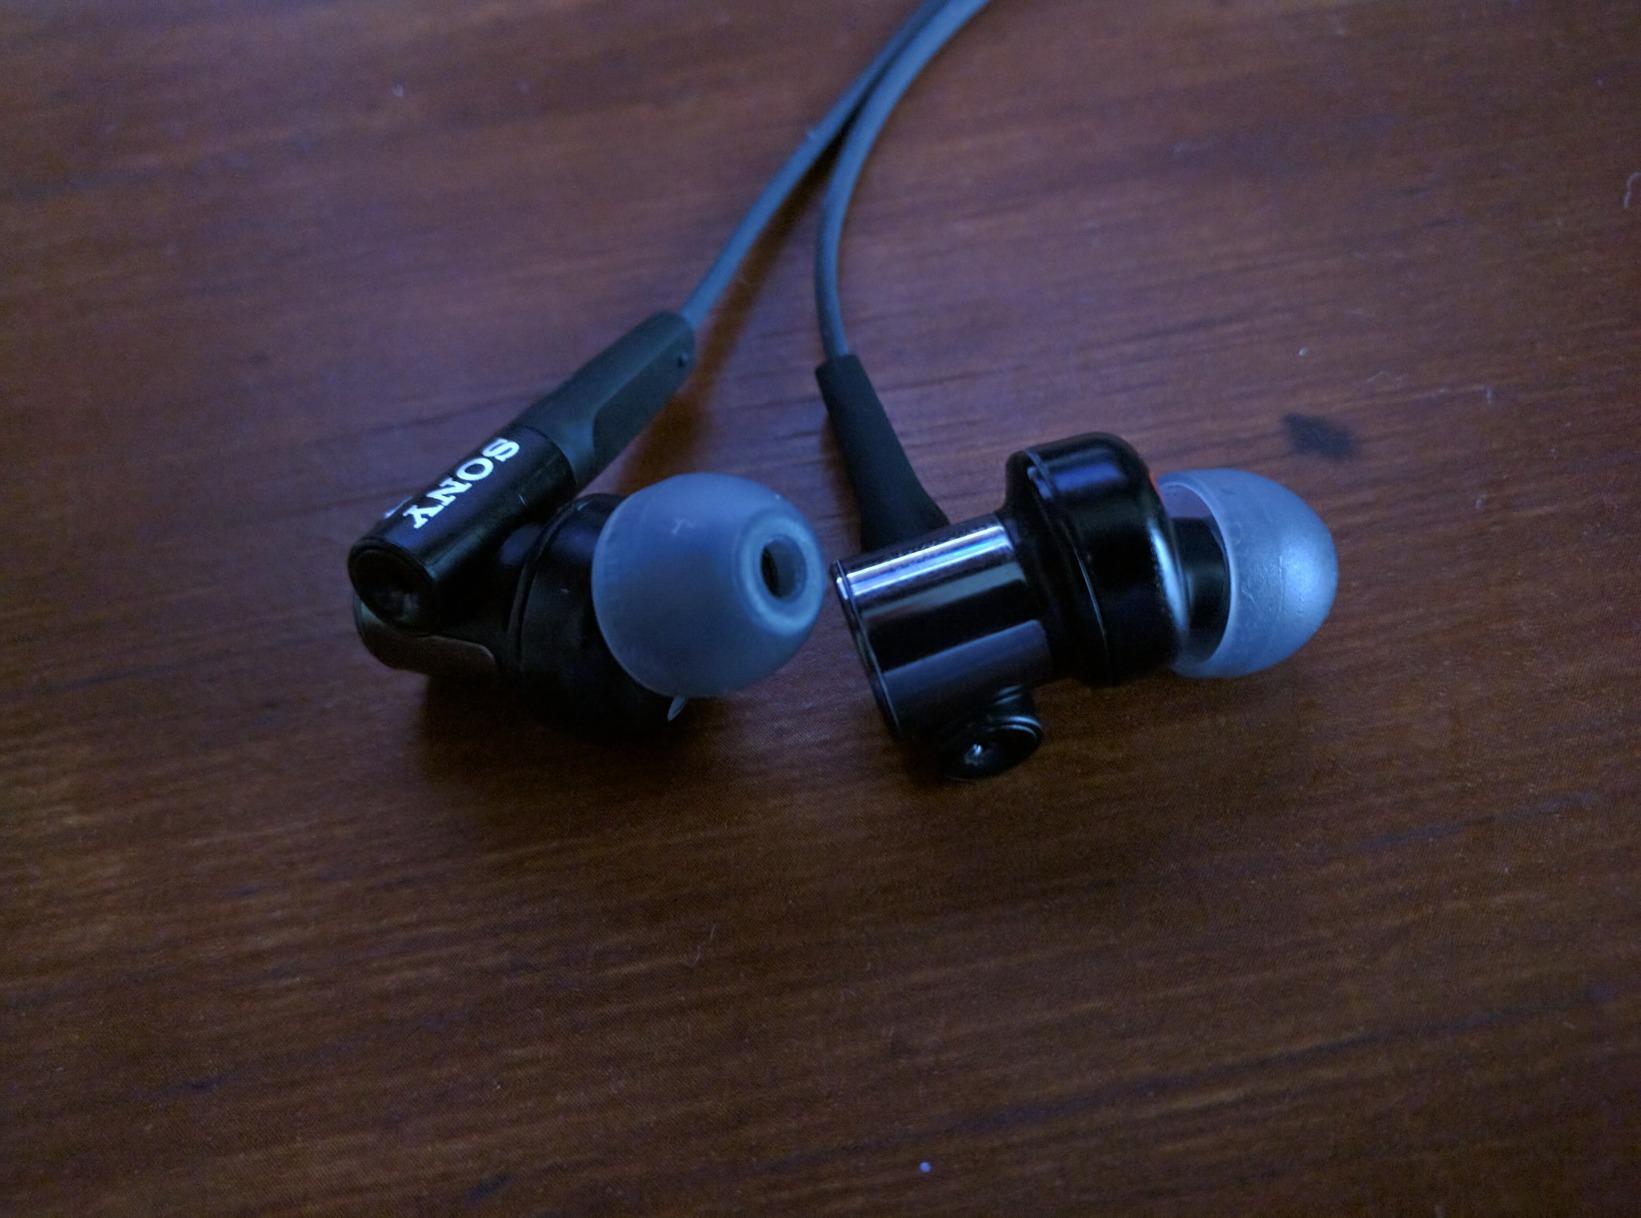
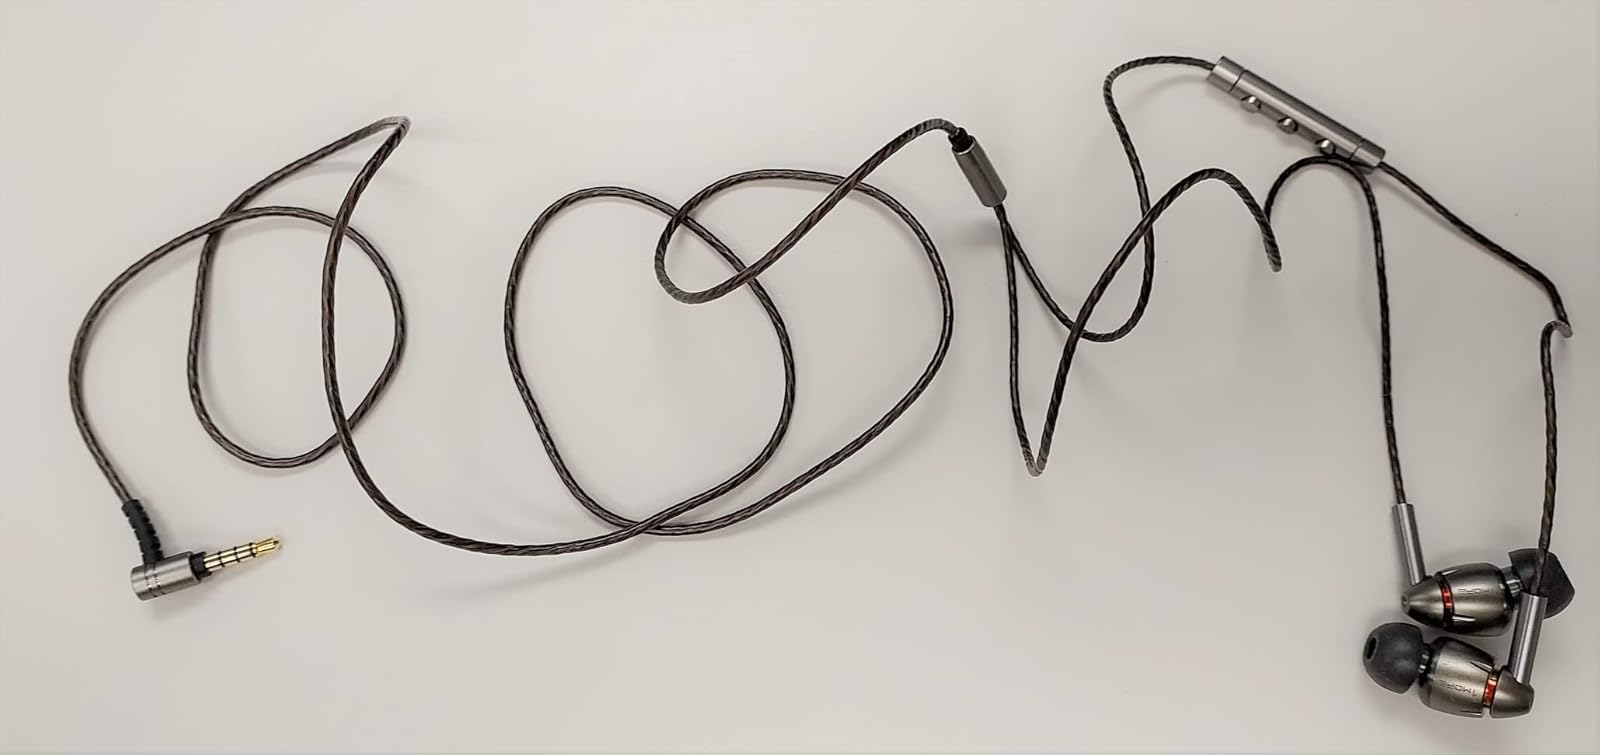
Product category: headphones
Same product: no